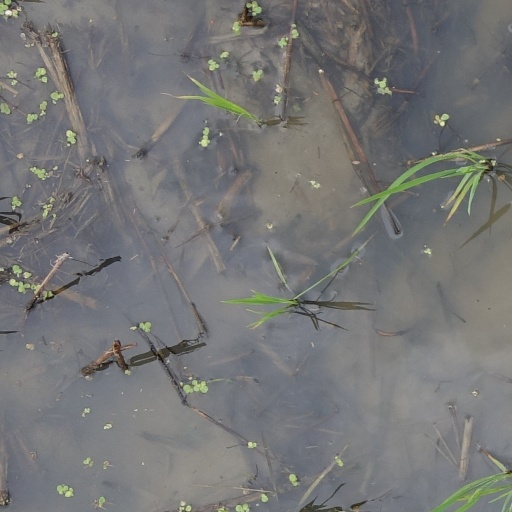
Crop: rice